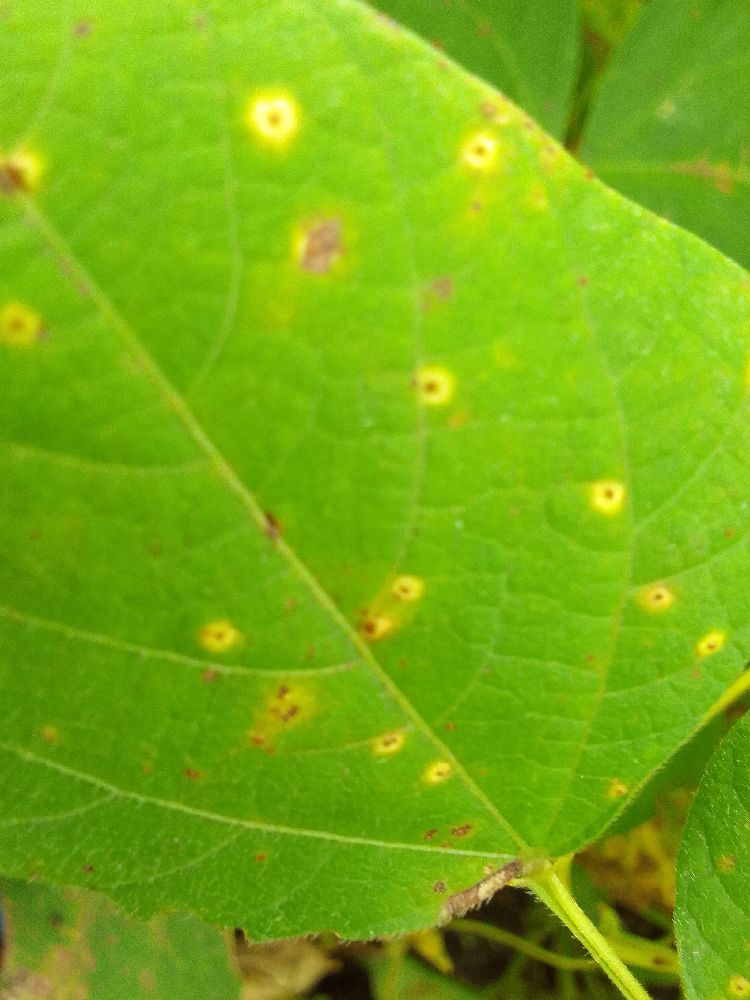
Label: rust